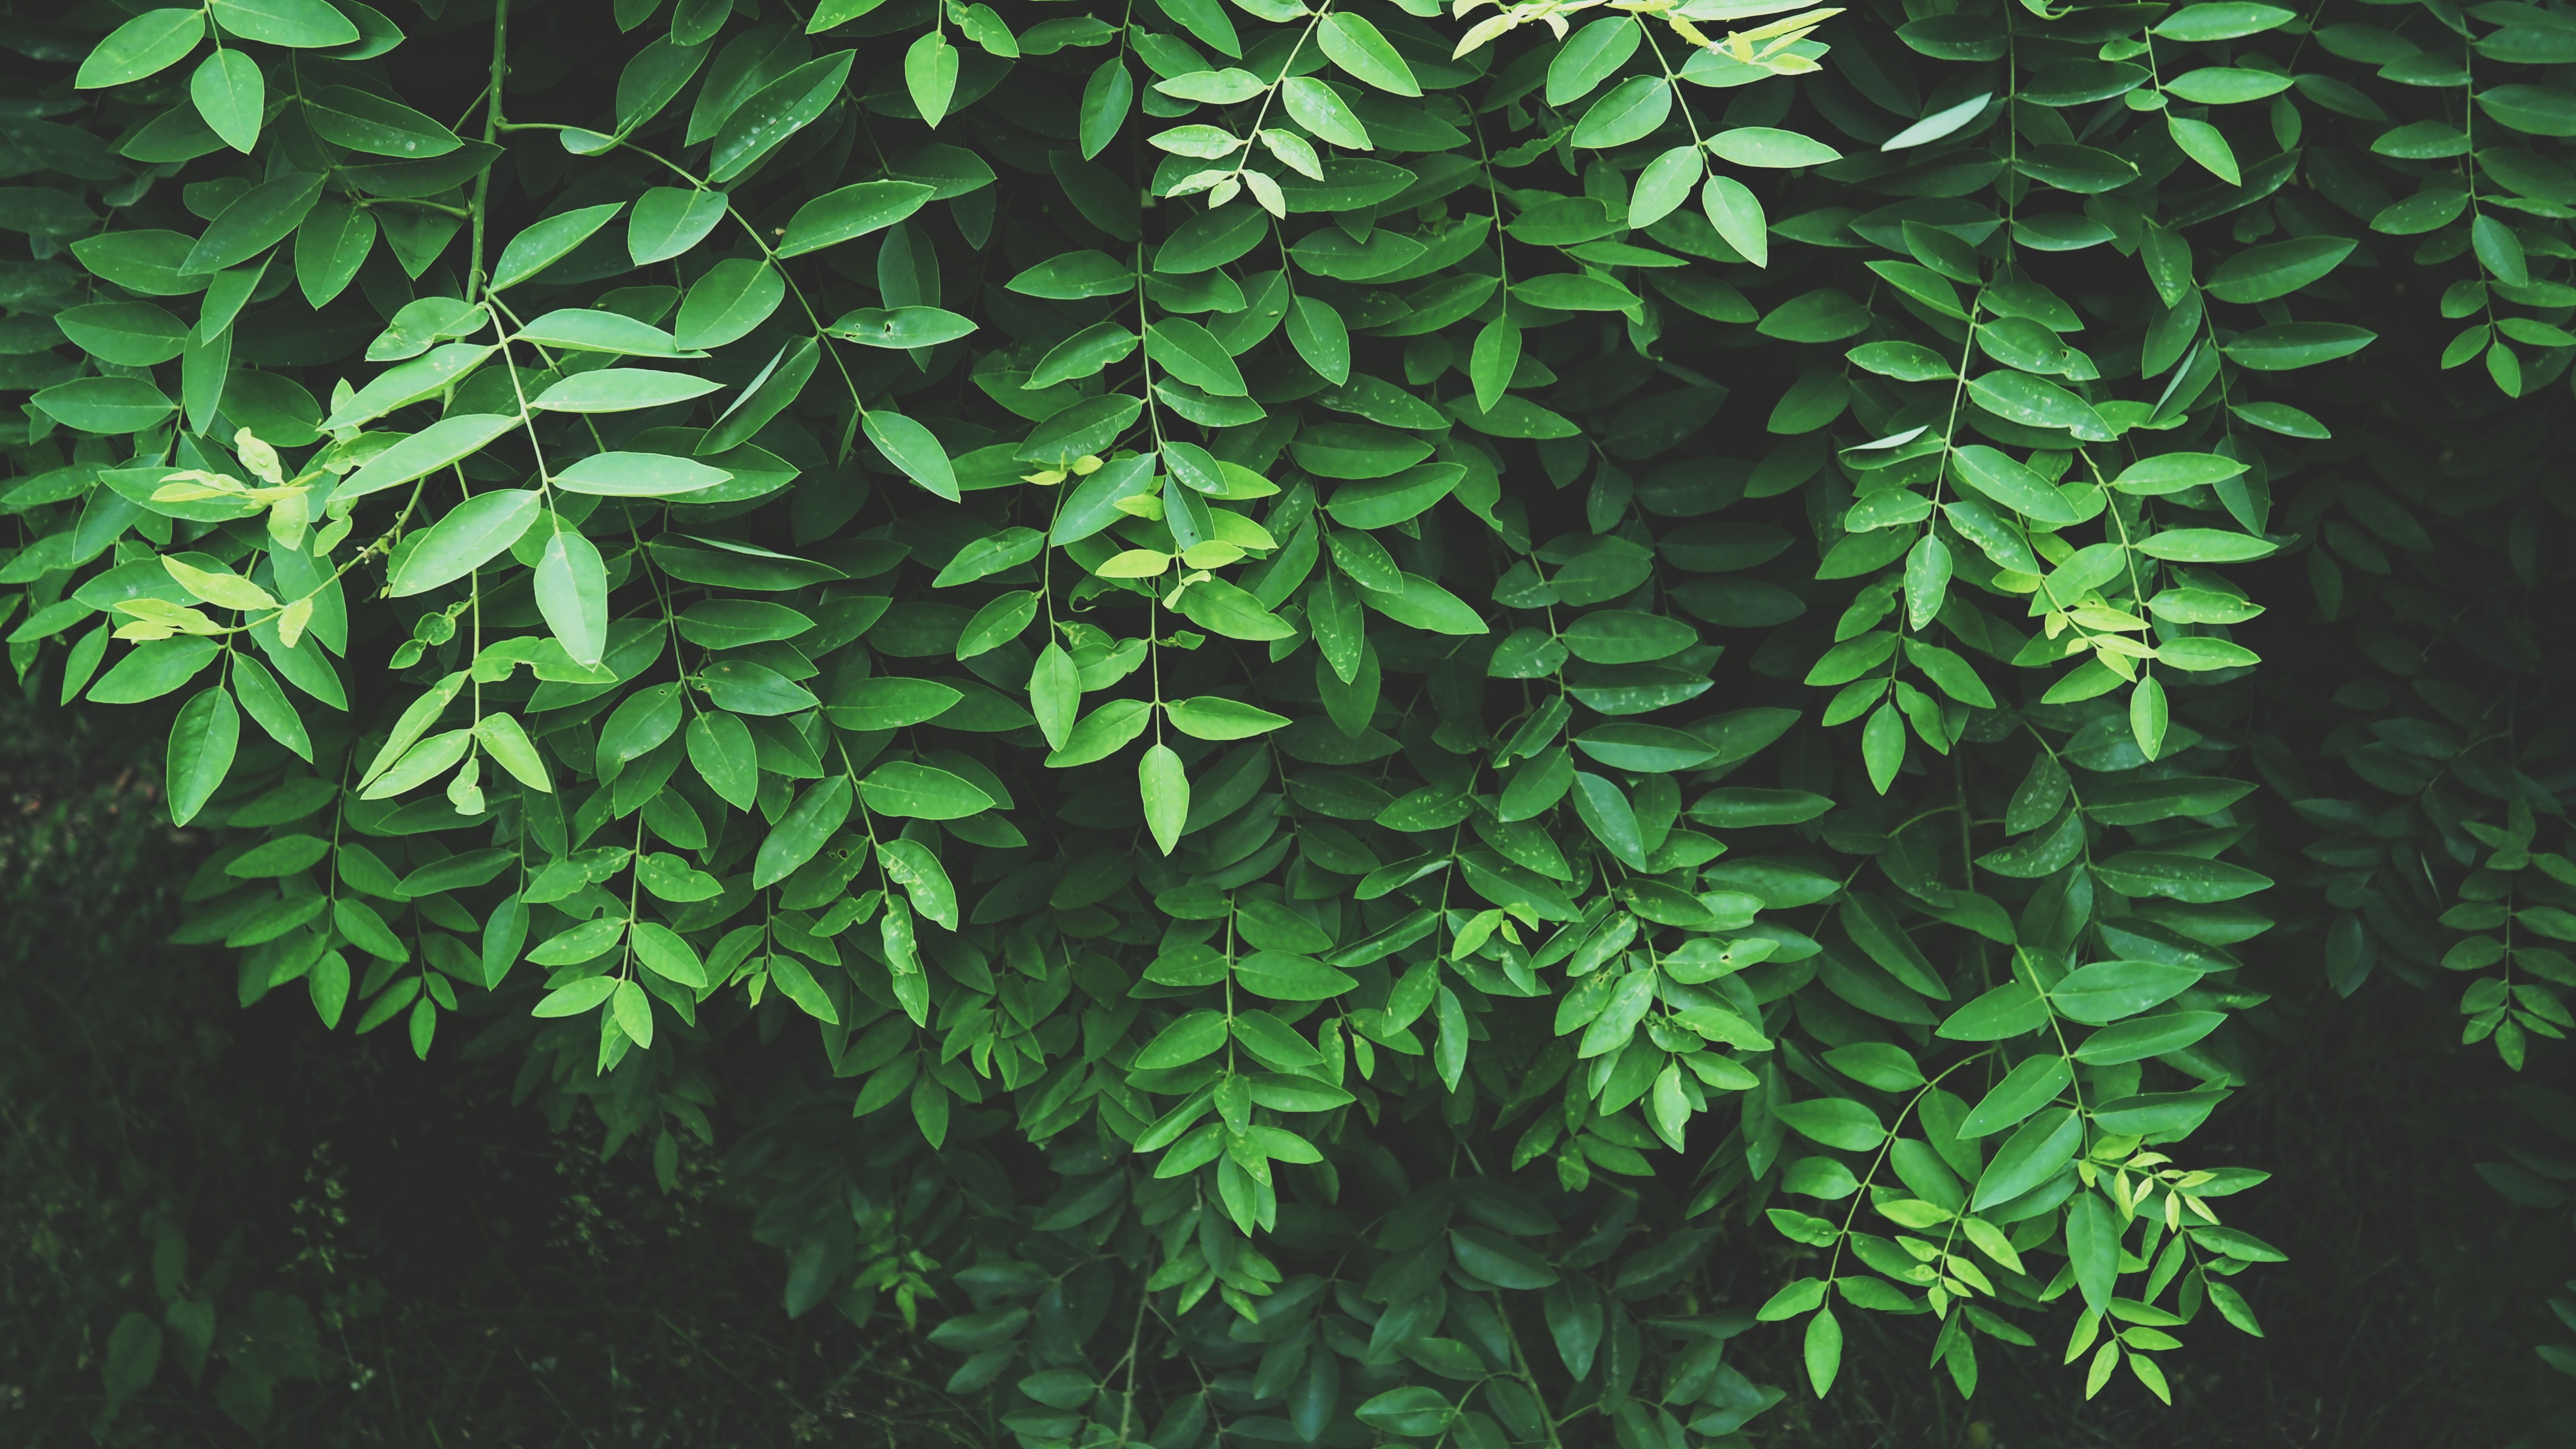
tree, nature, branch, plant, leaf, flower, summer, environment, foliage, spring, green, jungle, tropical, color, natural, evergreen, fresh, botany, garden, healthy, season, freshness, leaves, forestry, shrub, organic, flowering plant, woody plant, land plant